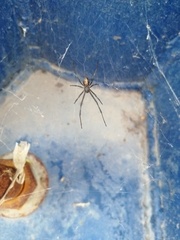
Species: Lactrodectus_hesperus